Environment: real
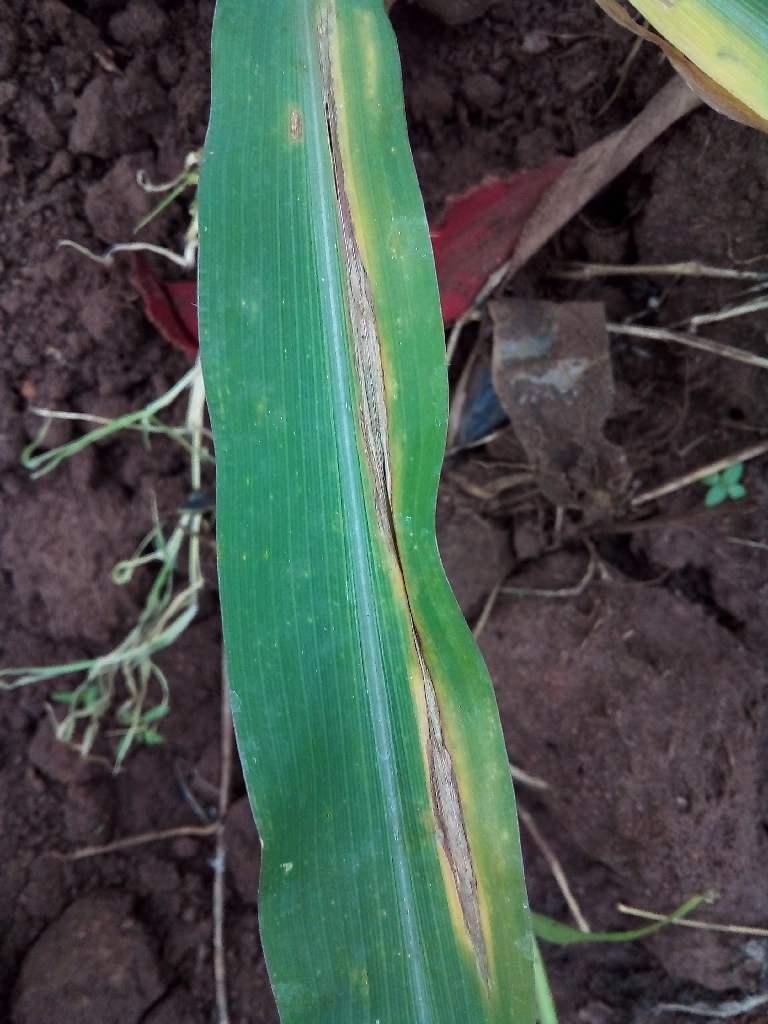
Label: northern_corn_leaf_blight